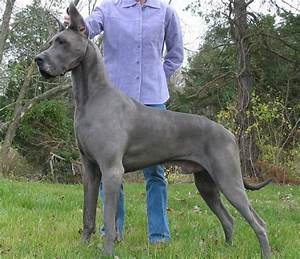
Label: cane